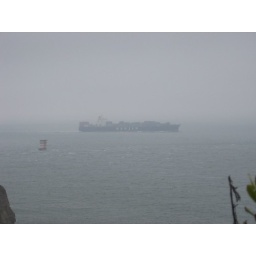
A ship about to cross under the Golden Gate